Burevestnik (sports society)

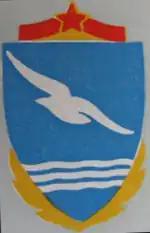
The emblem of the VSS Burevestnik

Burevestnik (English: Stormy Petrel) was the All-Union VSS of students and teachers of the most part of high schools and universities in the USSR, established in 1957 (between 1936 and 1957 the society with the same name united workers of Trade Unions of the State trade and State institutions).